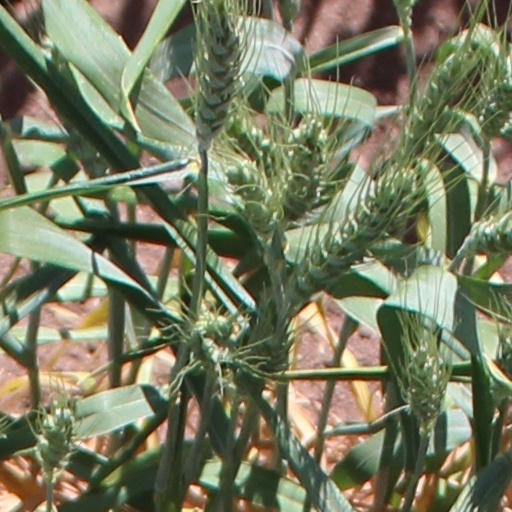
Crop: wheat